Vacuum

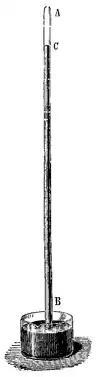
Torricelli's mercury barometer produced one of the first sustained vacuums in a laboratory.

Medieval thought experiments into the idea of a vacuum considered whether a vacuum was present, if only for an instant, between two flat plates when they were rapidly separated. There was much discussion of whether the air moved in quickly enough as the plates were separated, or, as Walter Burley postulated, whether a 'celestial agent' prevented the vacuum arising. Jean Buridan reported in the 14th century that teams of ten horses could not pull open bellows when the port was sealed.